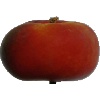
Label: Nectarine Flat 1